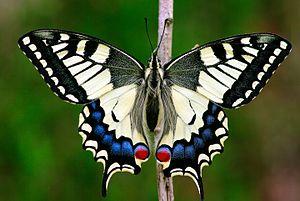
Papilio machaon femelle le jour de l'émergence, Normandie.